List of birds of Puerto Rico

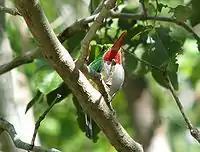
Puerto Rican tody, an endemic bird known as "San Pedrito" (little Saint Peter).

Todies are a group of small near passerine forest species endemic to the Caribbean. These birds have colorful plumage and resemble kingfishers, but have flattened bills with serrated edges. They eat small prey such as insects and lizards.